Lake Las Vegas

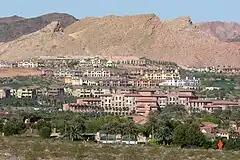
Lake Las Vegas in 2007

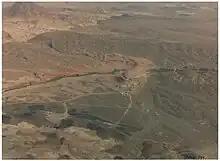
State Eng Final inspection completed in May 1991, fill commenced in June

Lake Las Vegas is a reservoir in Henderson, Nevada, with a developed area around it. The area is sometimes referred to as the "Lake Las Vegas Resort". It is being developed by 5 companies including Lake at Las Vegas Joint Venture LLC.